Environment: real
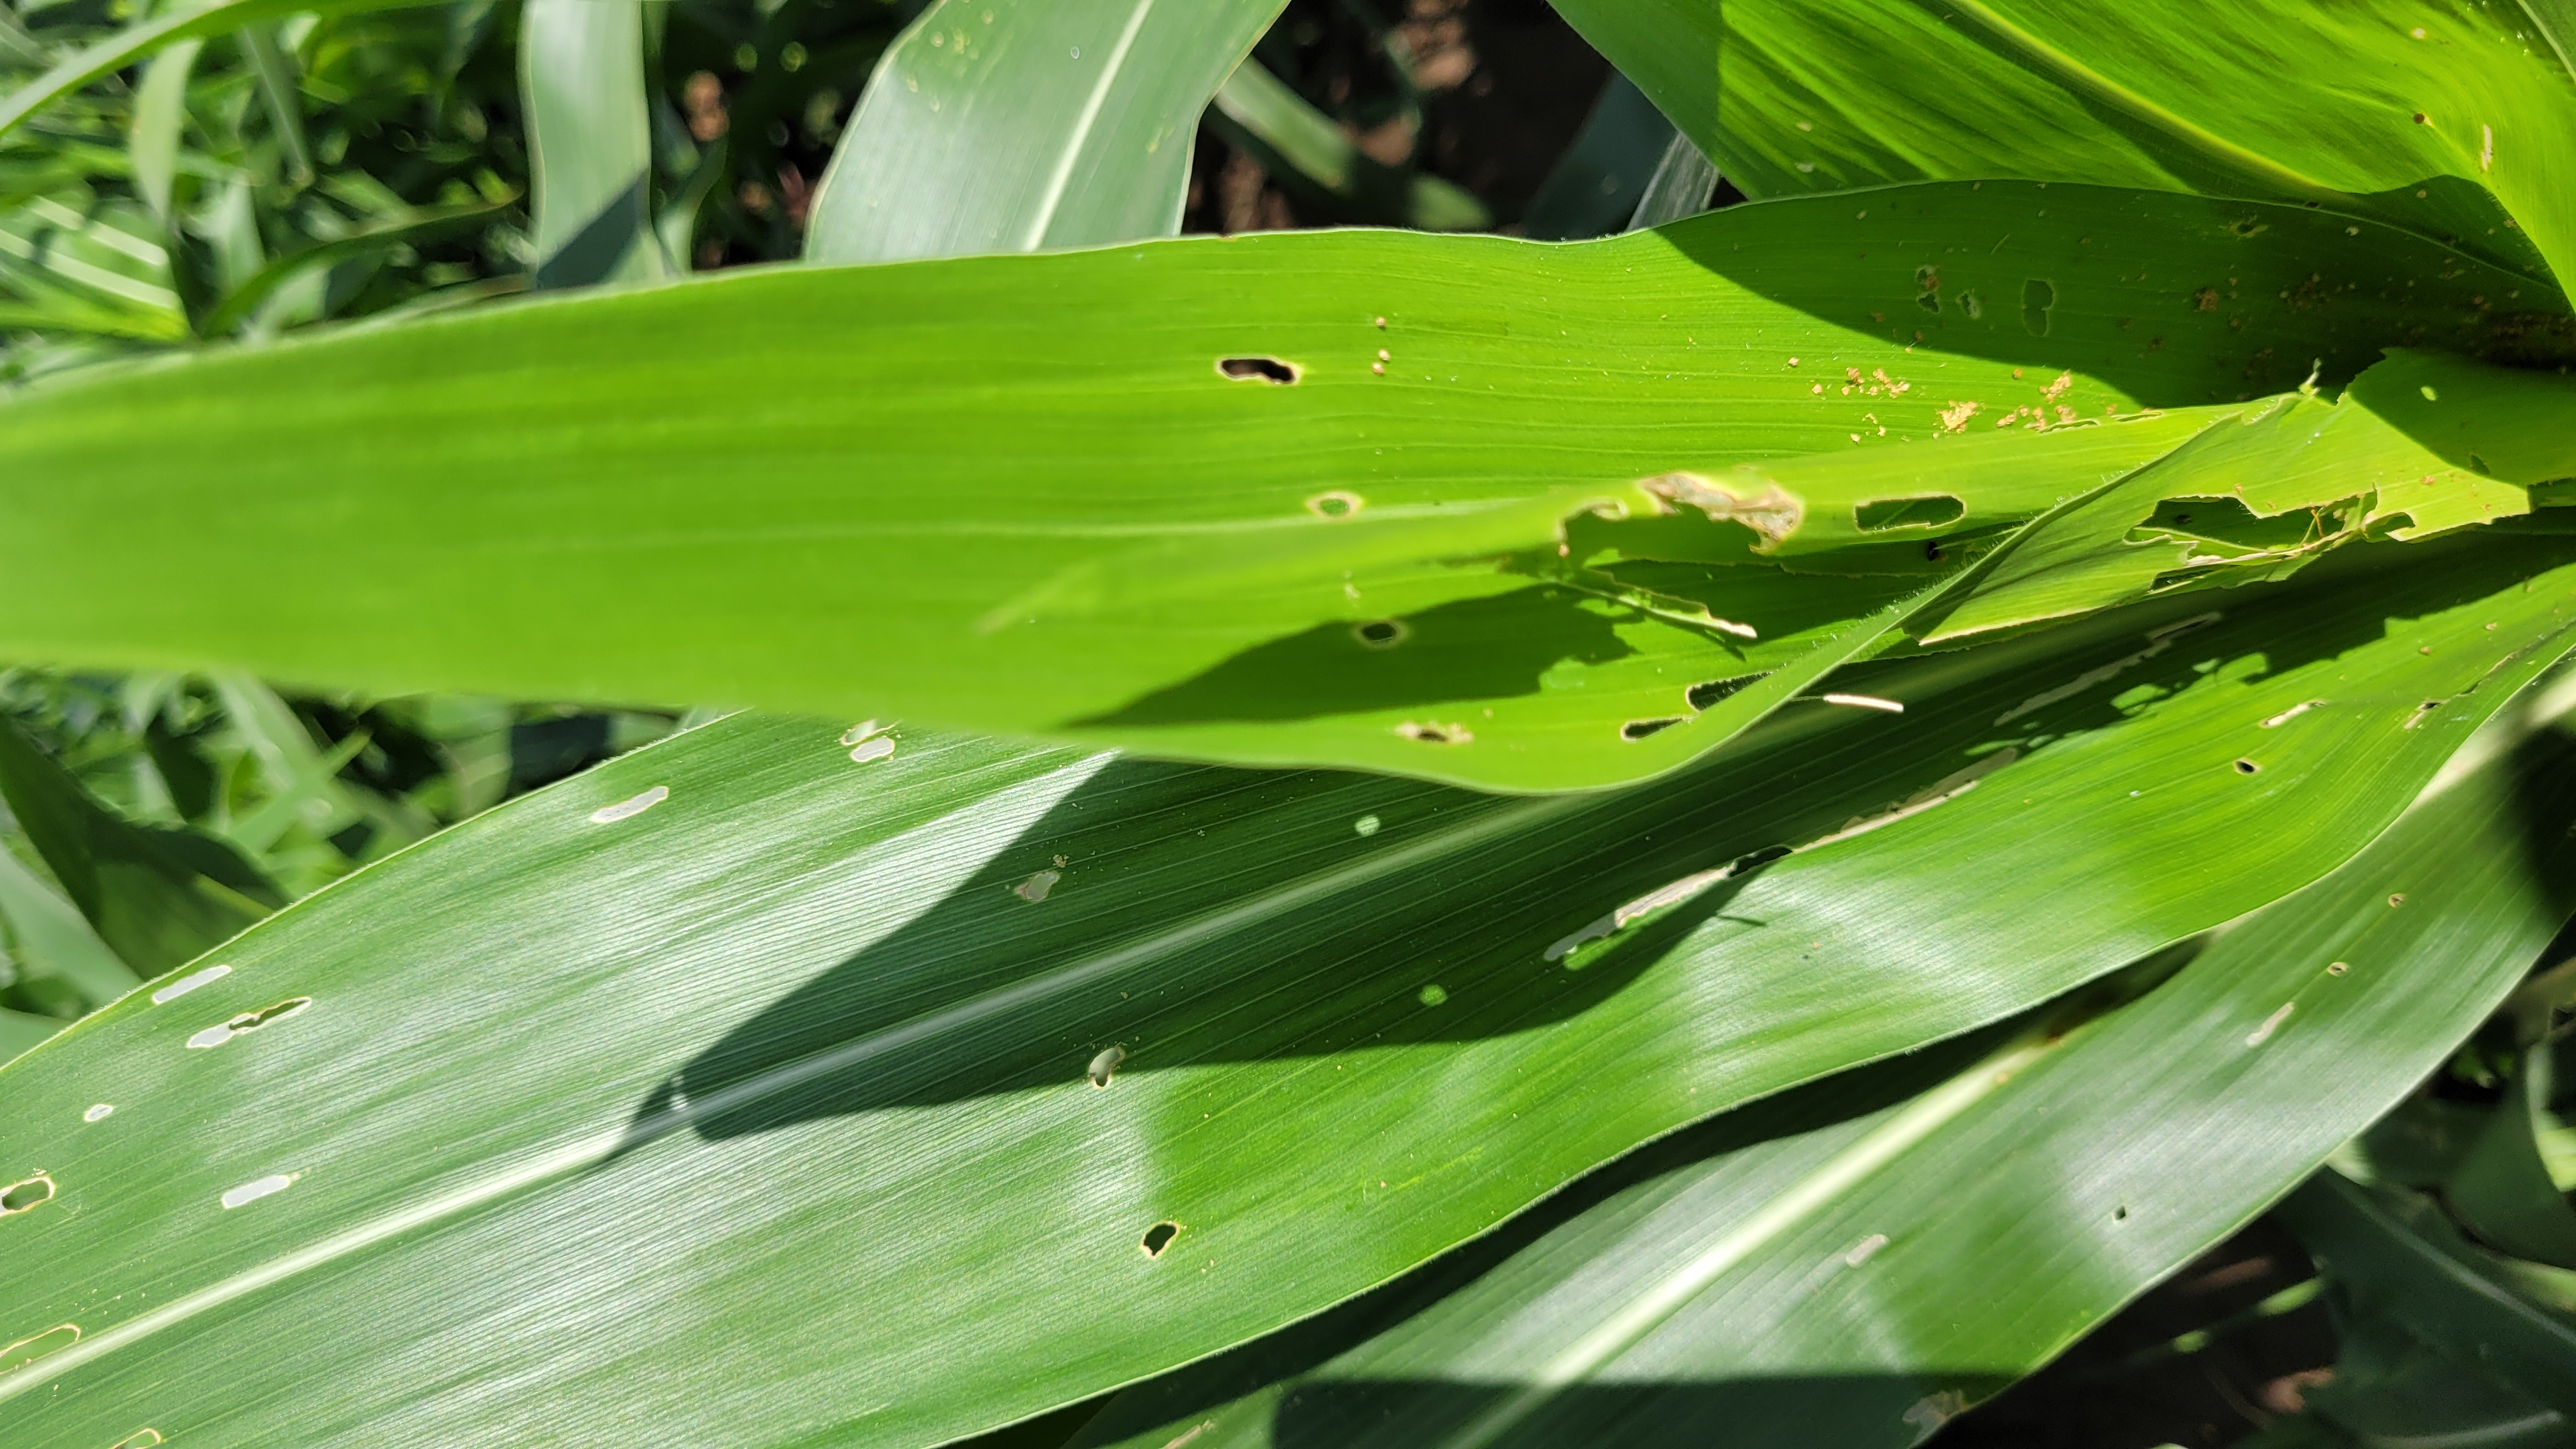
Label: fall_armyworm